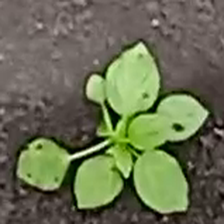
Weed species: Lamber_Quarter_plant(Chenopodium )